Yahoo Mail

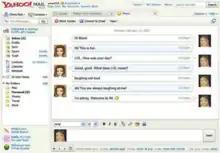
Yahoo! Messenger chat integration in the Yahoo! Mail webmail interface, in beta in 2007

On July 9, 2004, Yahoo! acquired Oddpost, a webmail service which simulated a desktop email client. Oddpost had features such as drag-and-drop support, right-click menus, RSS feeds, a preview pane, and increased speed using email caching to shorten response time. Many of the features were incorporated into an updated Yahoo! Mail service.